Zenkōjishita Station

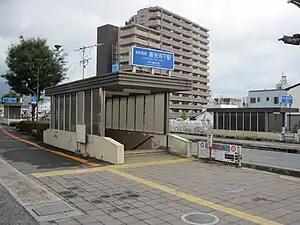
Zenkōjishita Station in November 2013

Zenkōjishita Station is a station on the Nagano Electric Railway Nagano Line and is 1.6 kilometers from the terminus of the line at Nagano Station.